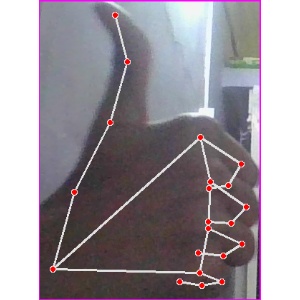
अक्षर: थ